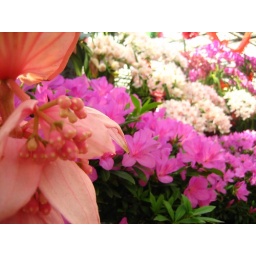
the best smelling place in beijing- the flower market